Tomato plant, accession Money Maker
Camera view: tilt-top (135 deg); turntable rotation: 0 degrees
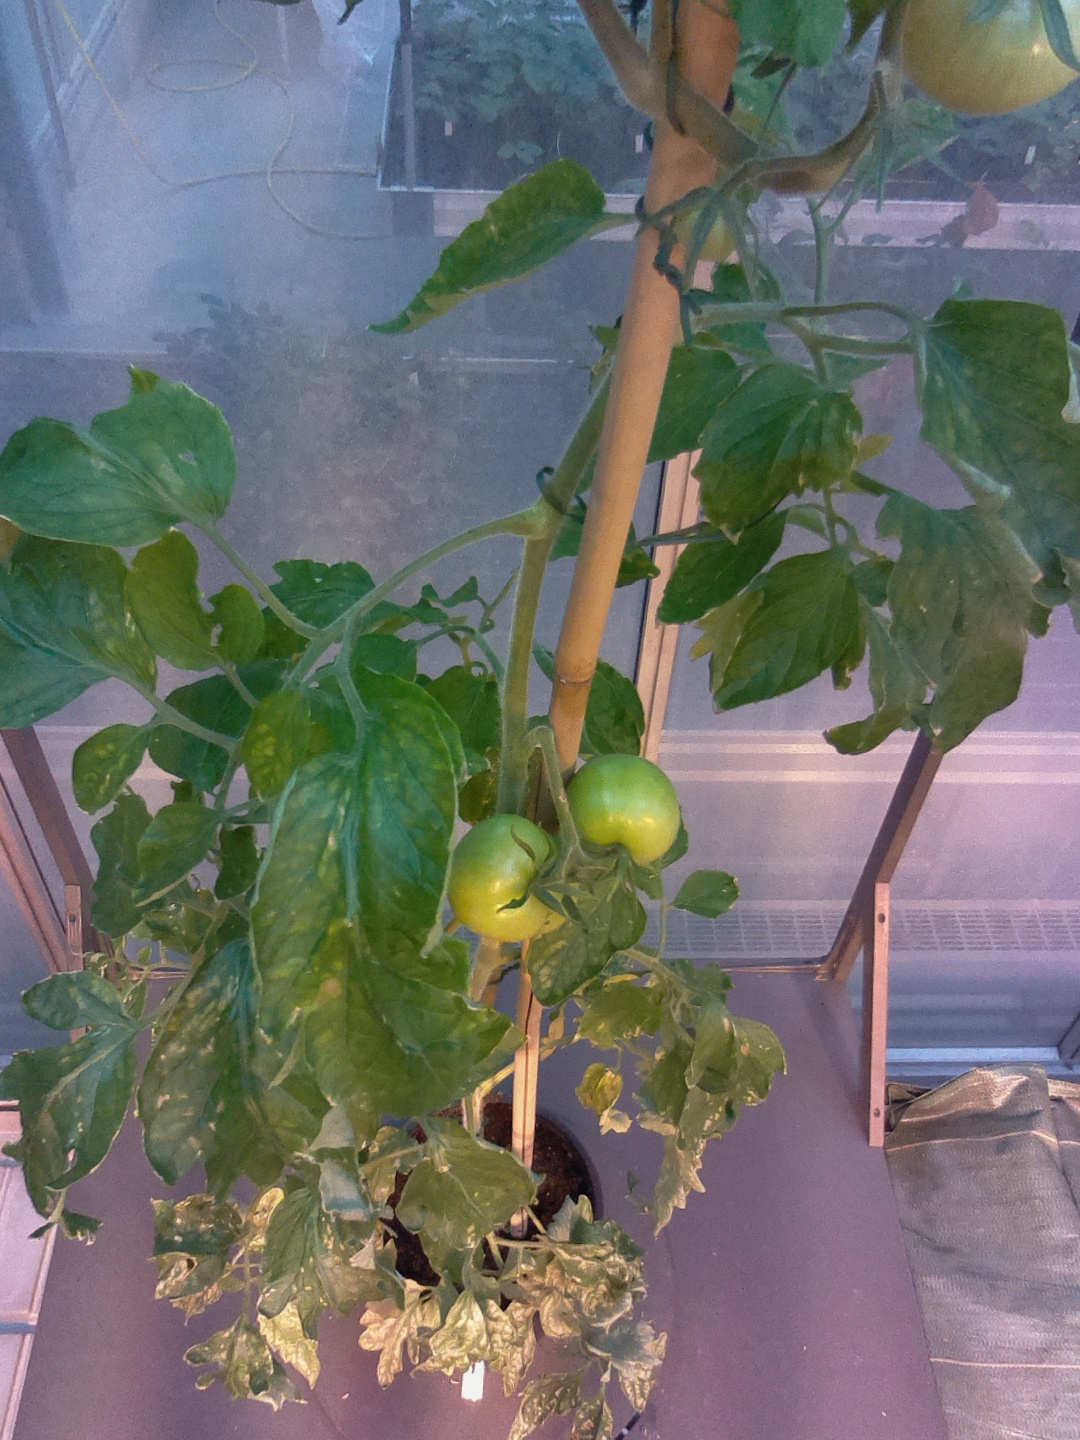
BBCH growth stage 75: 50%-60% of final fruit size